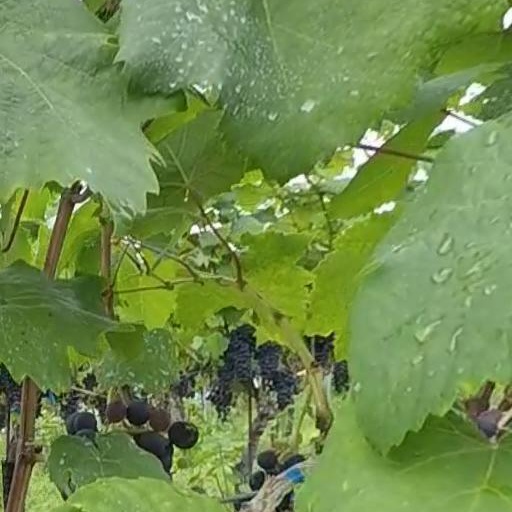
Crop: grape